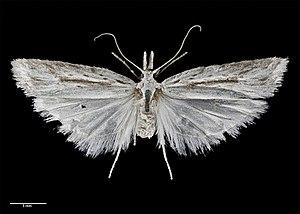
Les Carposinidae sont une famille de lépidoptères de la super-famille des Carposinoidea. Elle comprend environ 19 genres et 283 espèces.